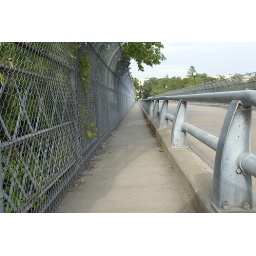
A bridge that crosses the Mississippi River that only goes to the Veterians Home in Mpls--pretty cool. Along the bike trail.........